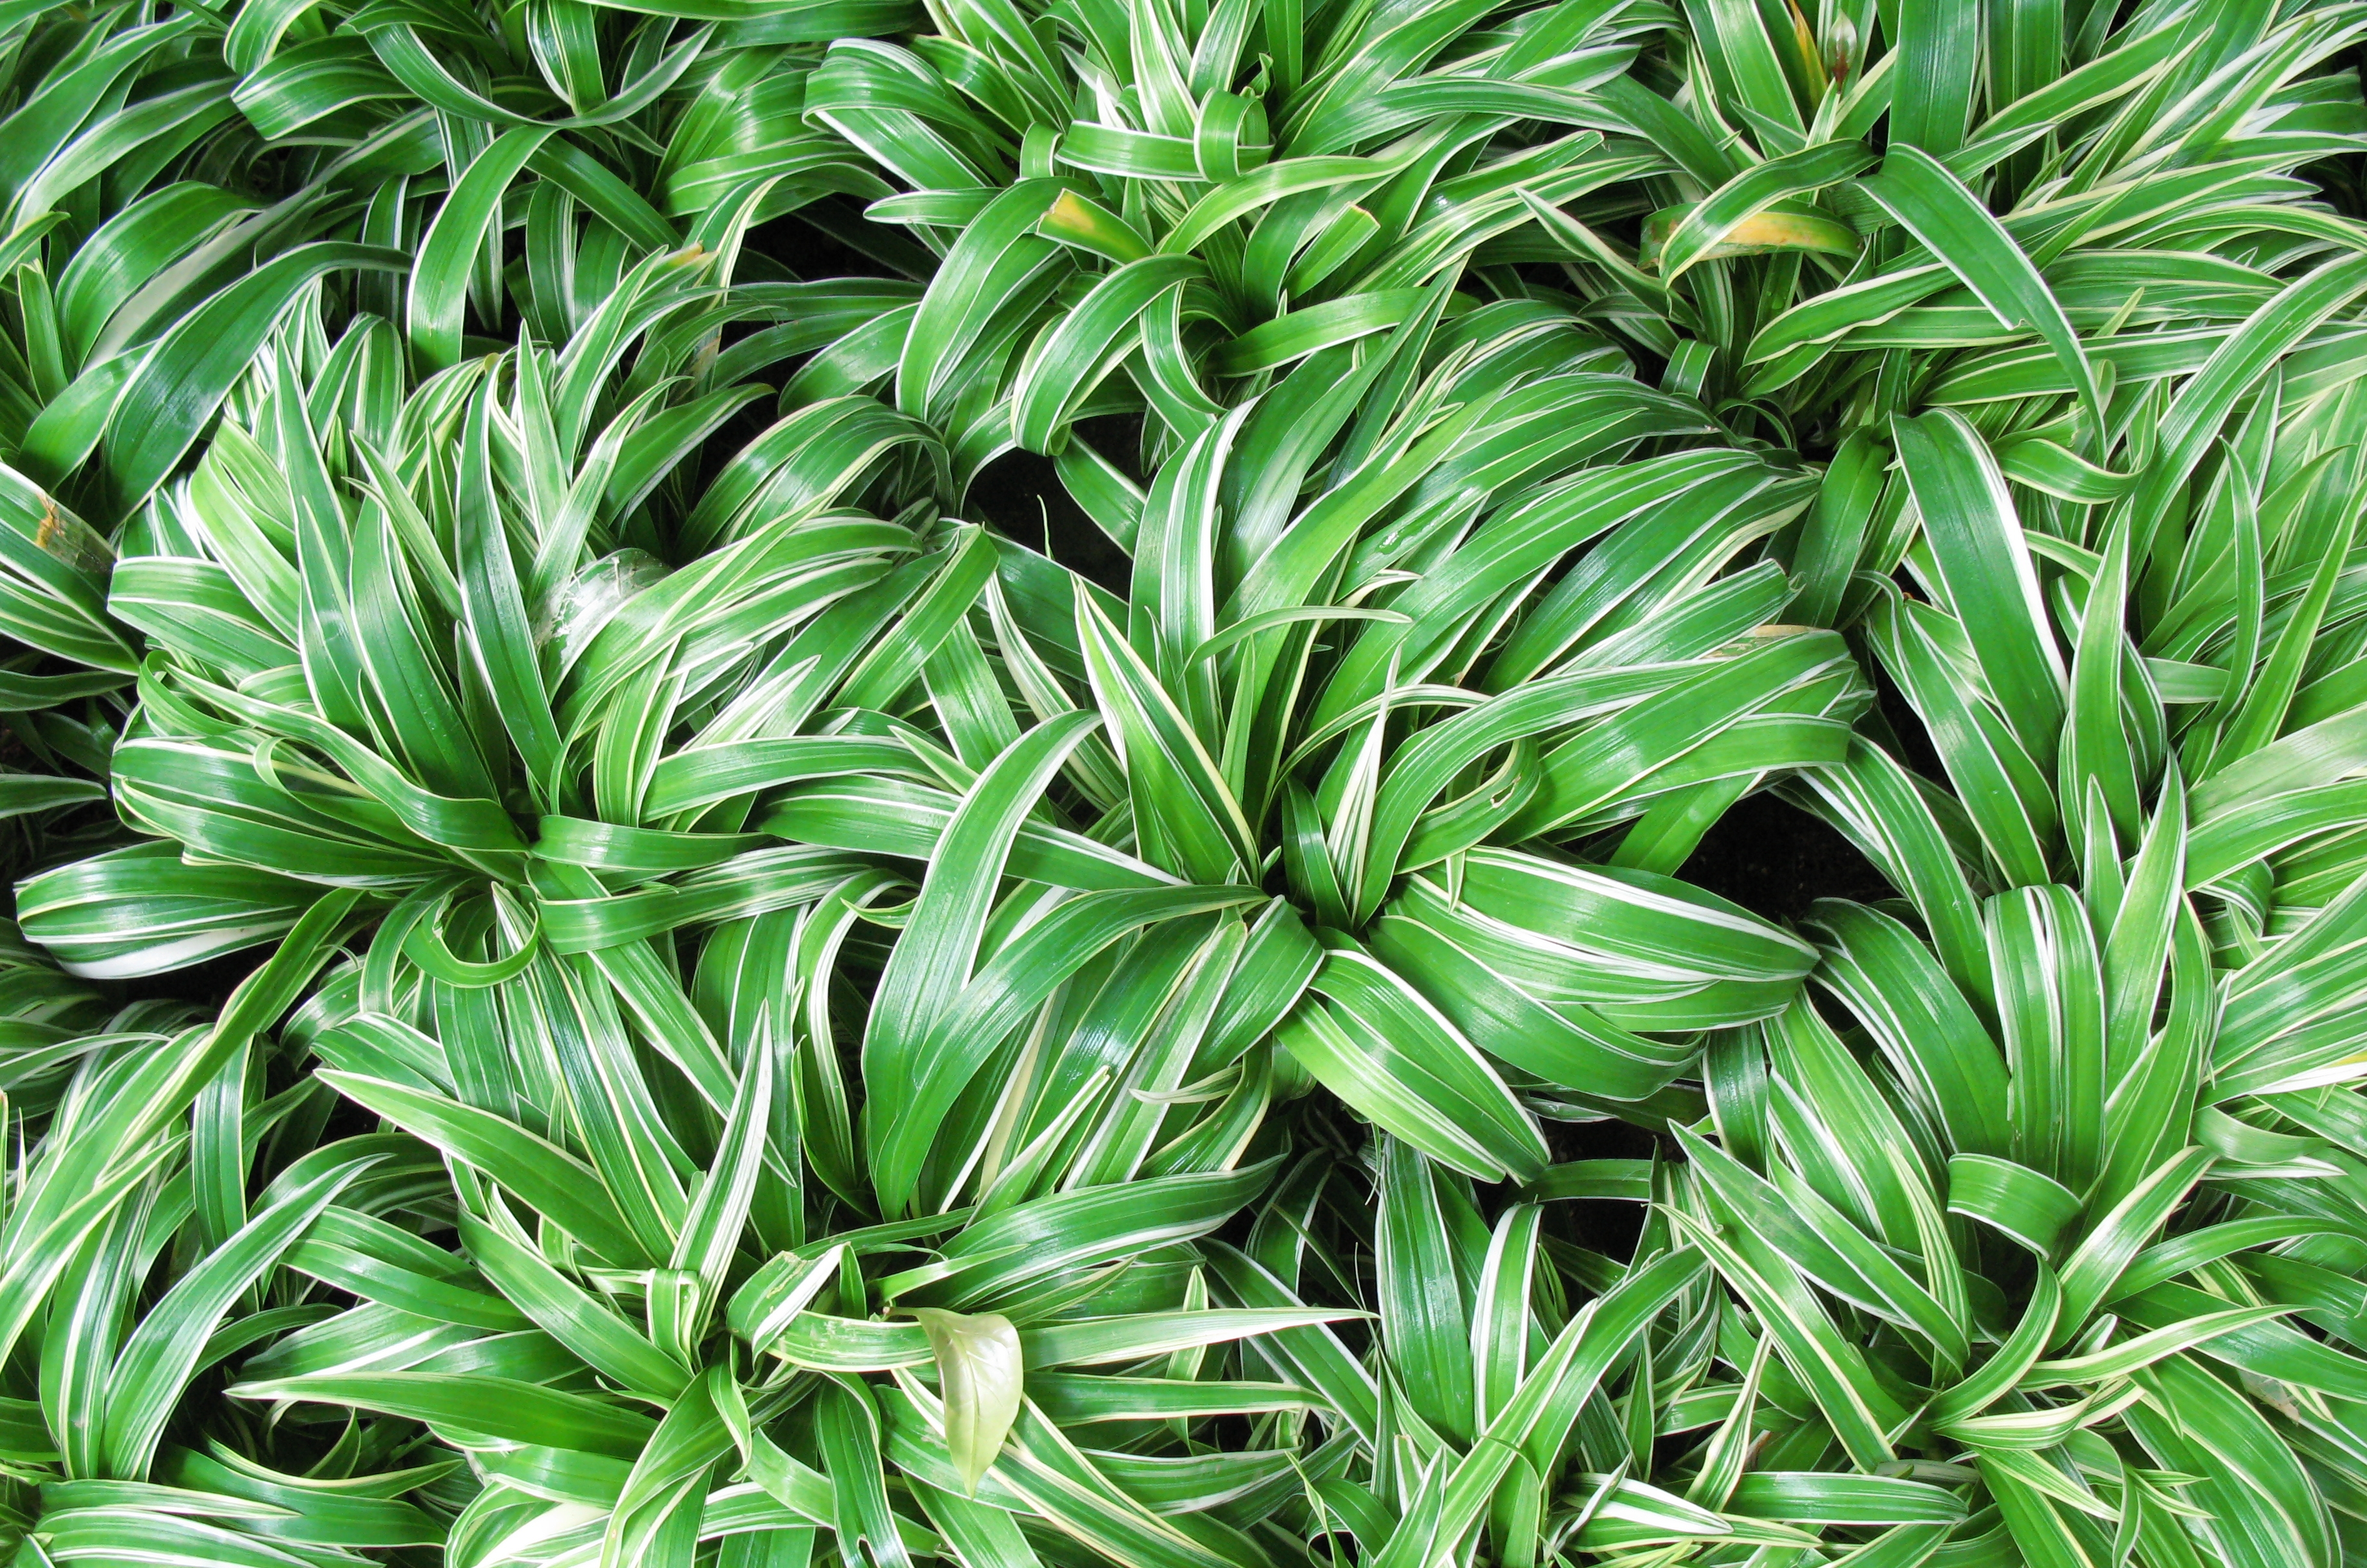
tree, grass, plant, lawn, leaf, flower, foliage, pattern, green, high, herb, evergreen, botany, siam, background, shrub, wallpaper, hires, lily, hi, res, resolution, g7, flowering plant, chlorophytum, bichetii, taxonomy binomial chlorophytumbichetii, woody plant, land plant, arecales, palm family